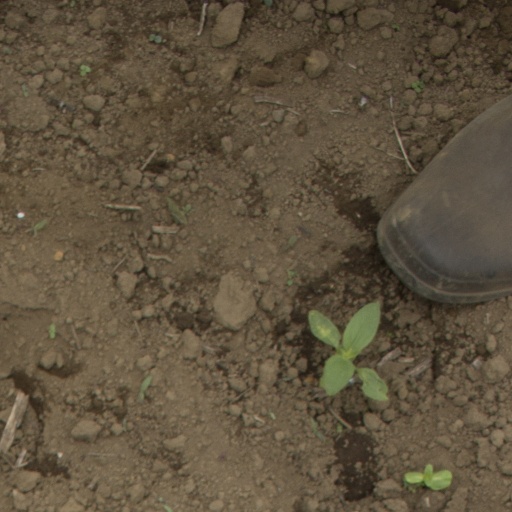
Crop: Jerusalem artichoke